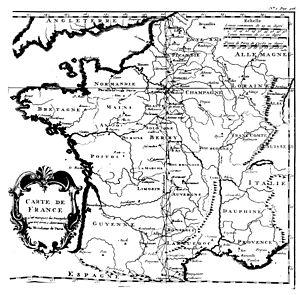
Carte de la méridienne de Cassini parue en 1720 dans l'ouvrage de Jacques Cassini Traité de la grandeur et de la Figure de la Terre .
La Terre fut longtemps considérée comme étant sphérique, tout d'abord par Parménide essentiellement pour des raisons esthétiques et géométriques, puis par Platon pour qui la forme des éclipses de Lune montre que l'ombre projetée de la Terre est toujours circulaire. Cette idée de Terre sphérique sera peu à peu remplacée par l'idée que la Terre présente une forme ellipsoïdale.